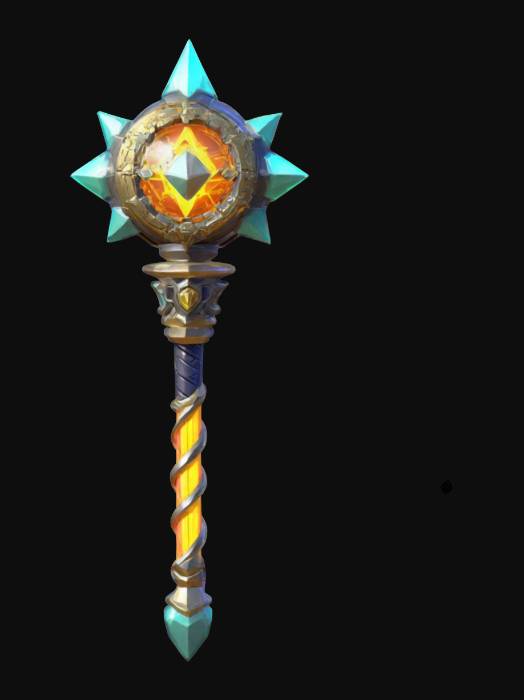
미적 점수 (1~10점): 8